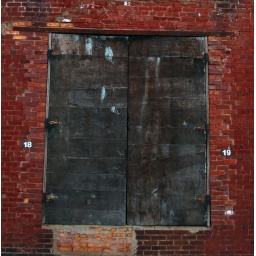
A set of double doors at the rear of the shoe factory in Mayfield.